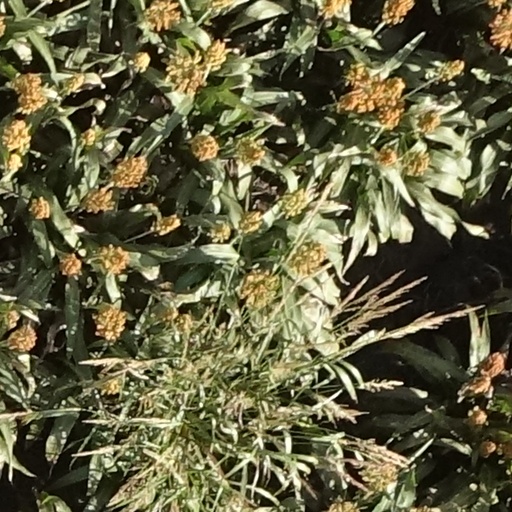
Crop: sorghum